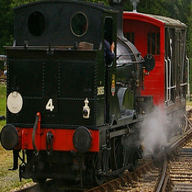
Vehicle type: Trains